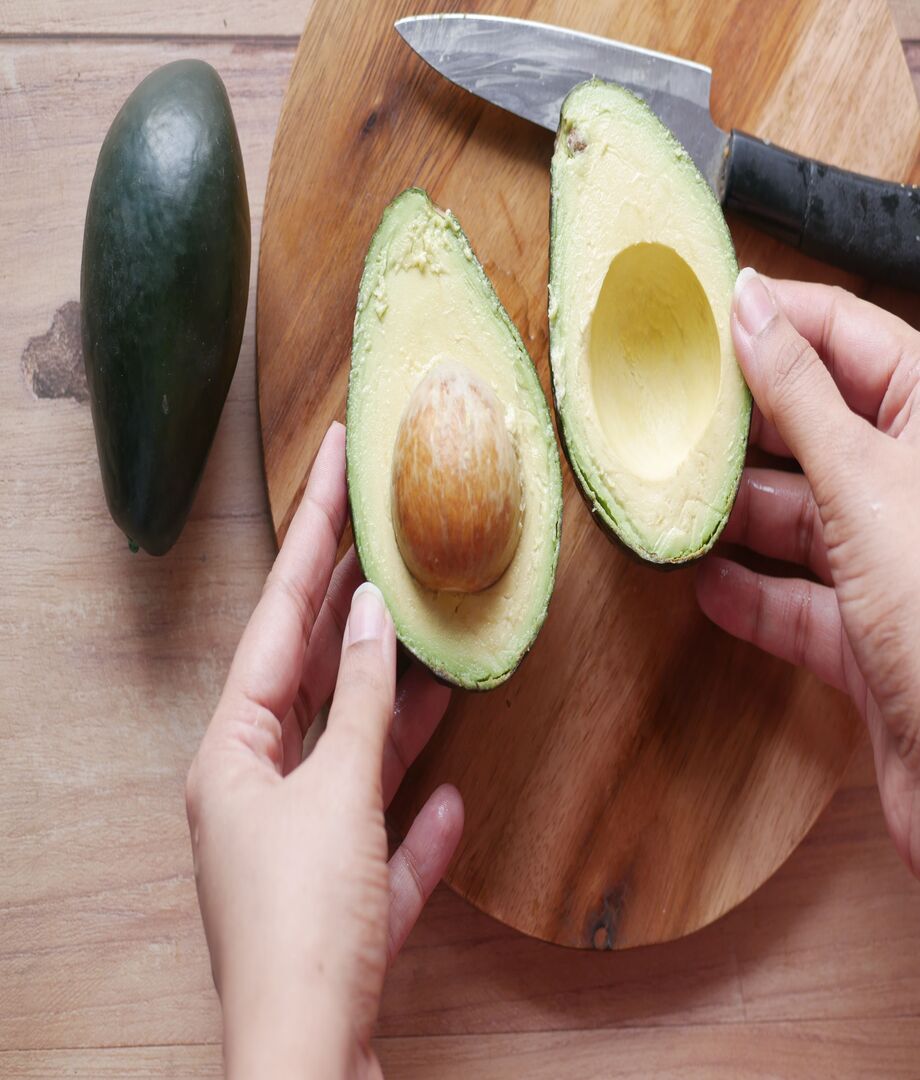
Label: avocado